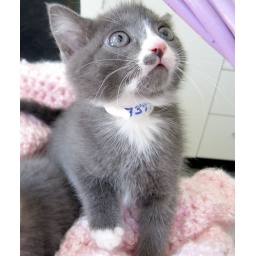
(8730peppermintgray&amp;amp;whitegirlinPlitter) This gray and white kitty is one of two girls in the &amp;quot;P&amp;quot; Litter